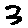
Label: 3